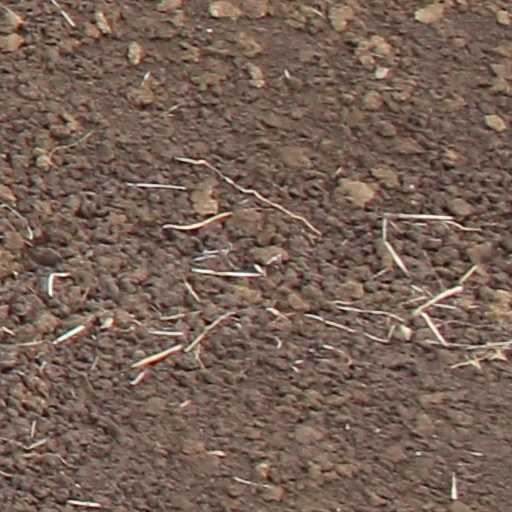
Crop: wheat